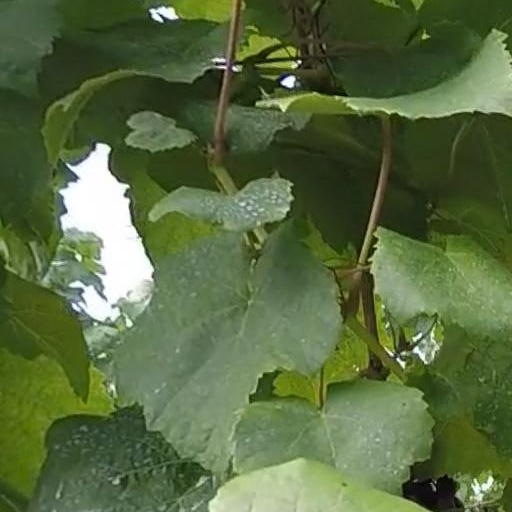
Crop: grape